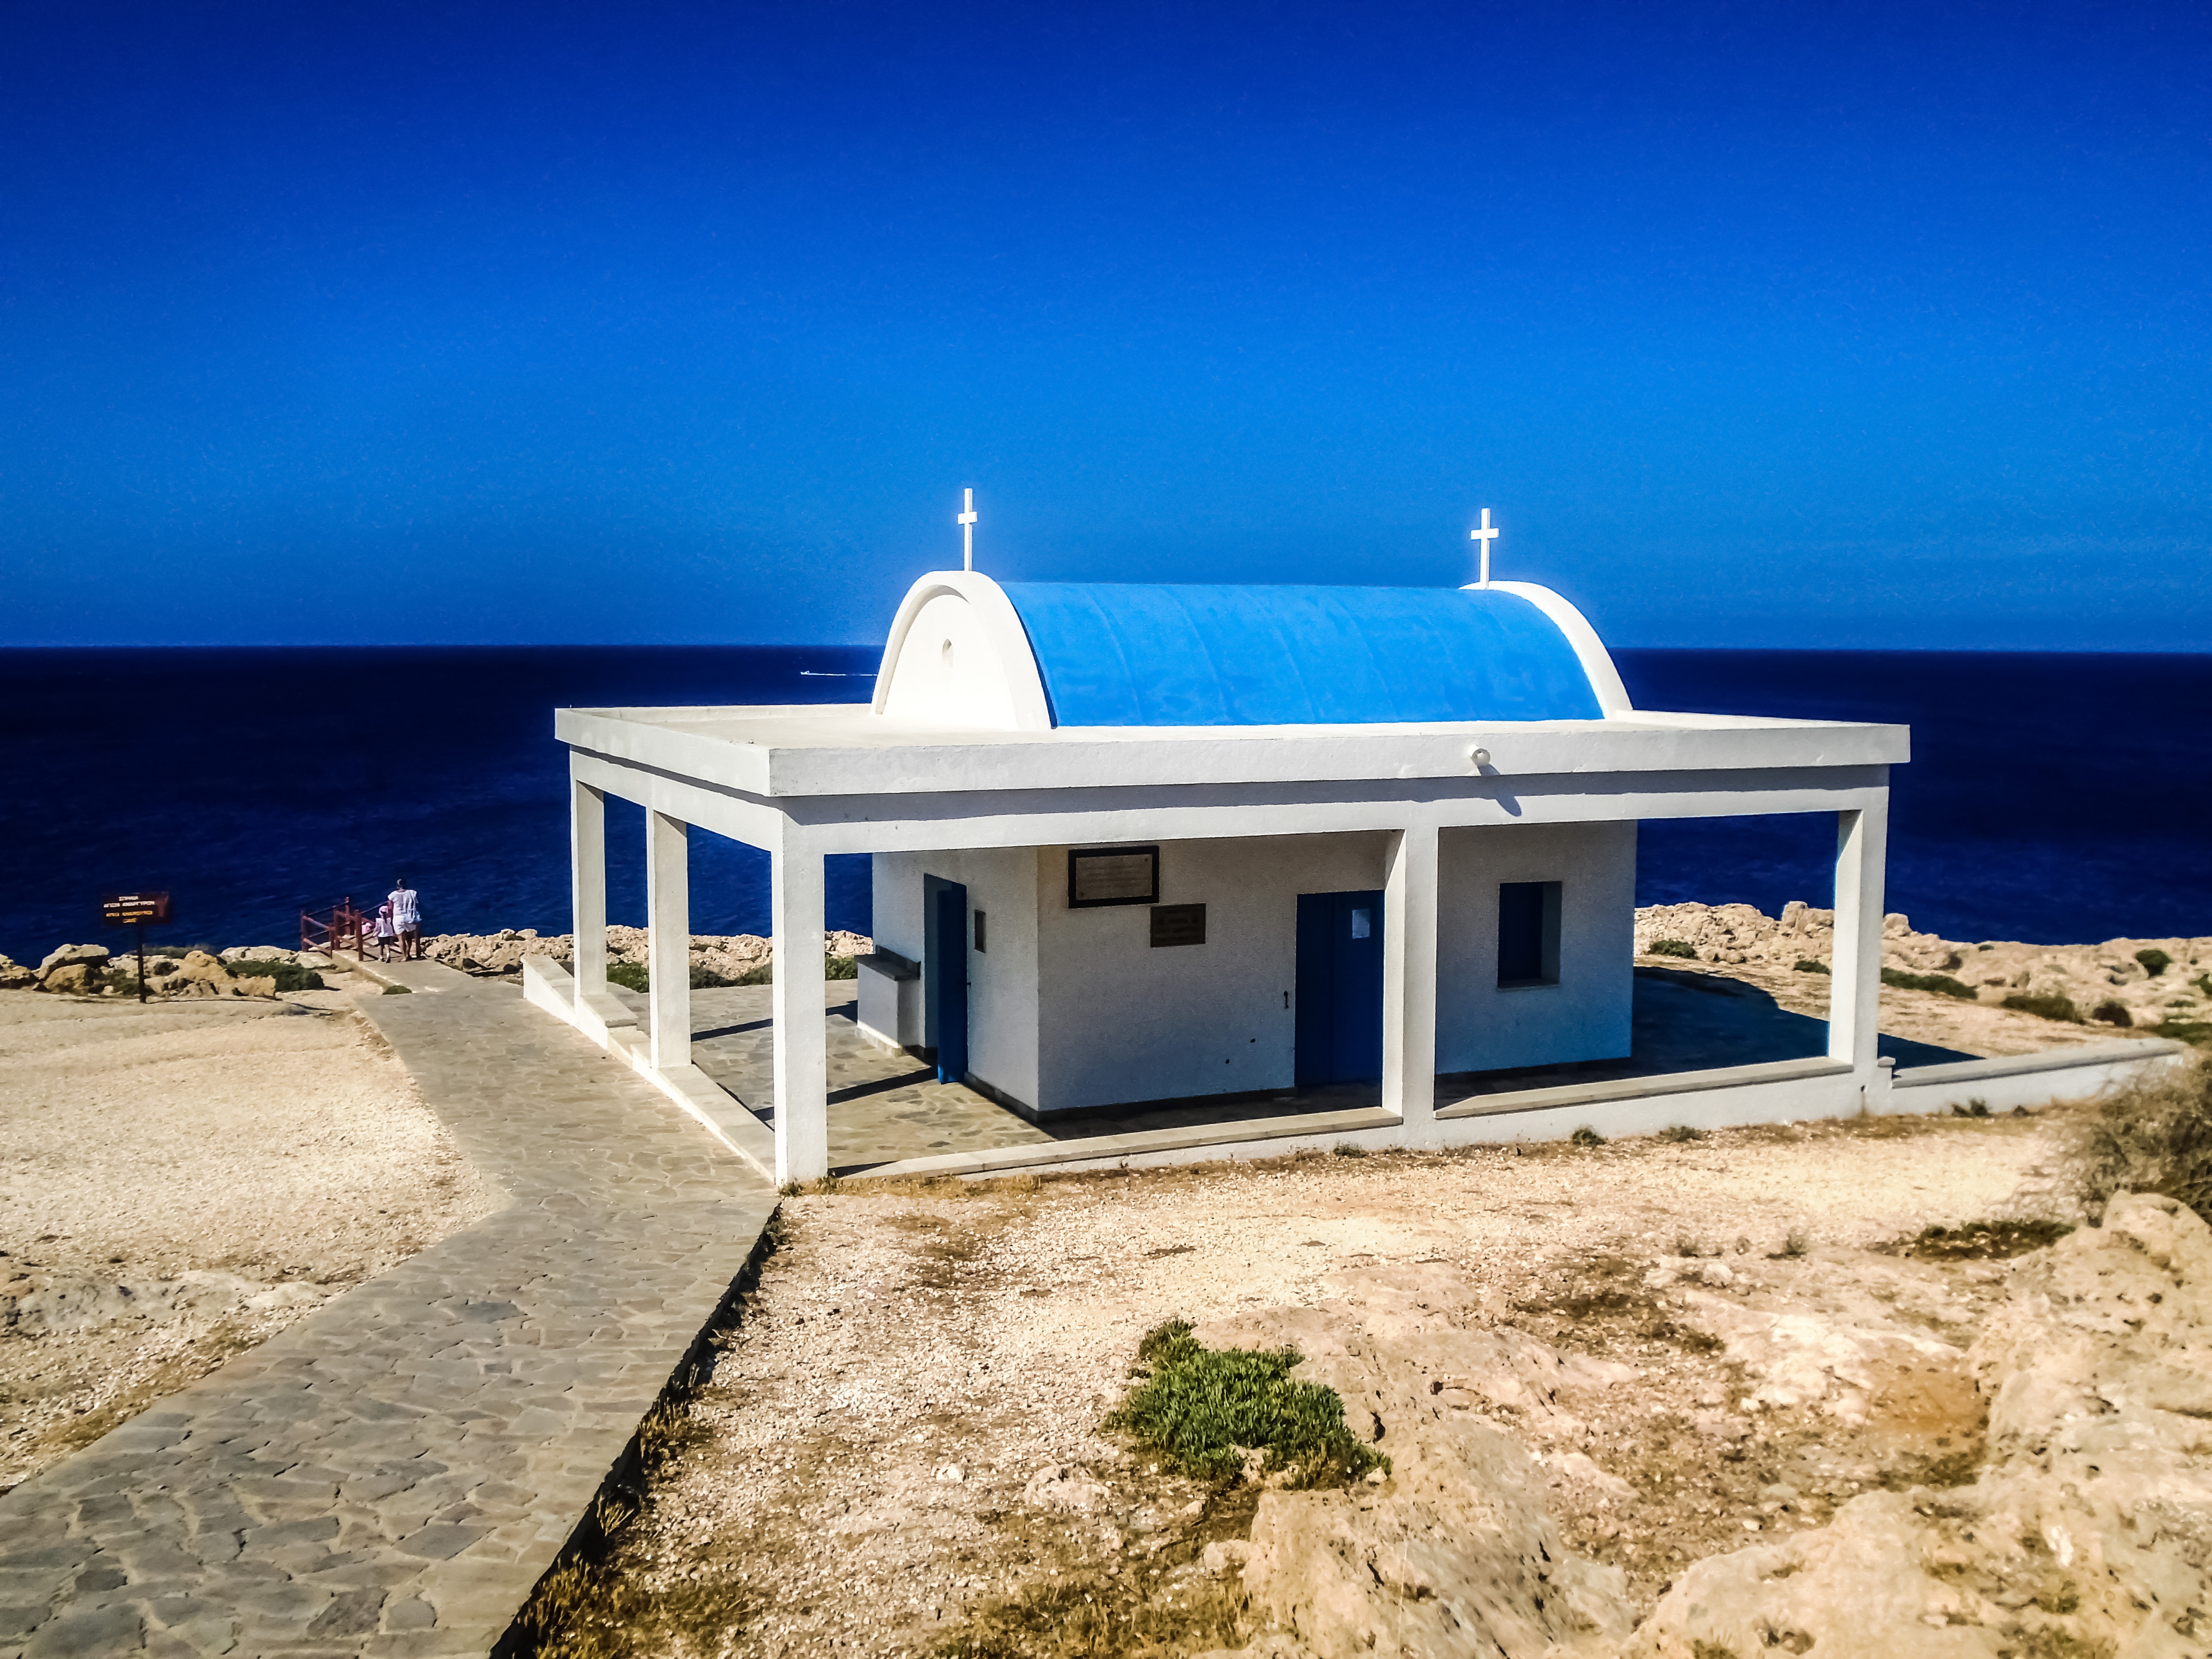
beach, sea, coast, ocean, villa, house, tower, chapel, cavo greko, cyprus, ayii anargiri